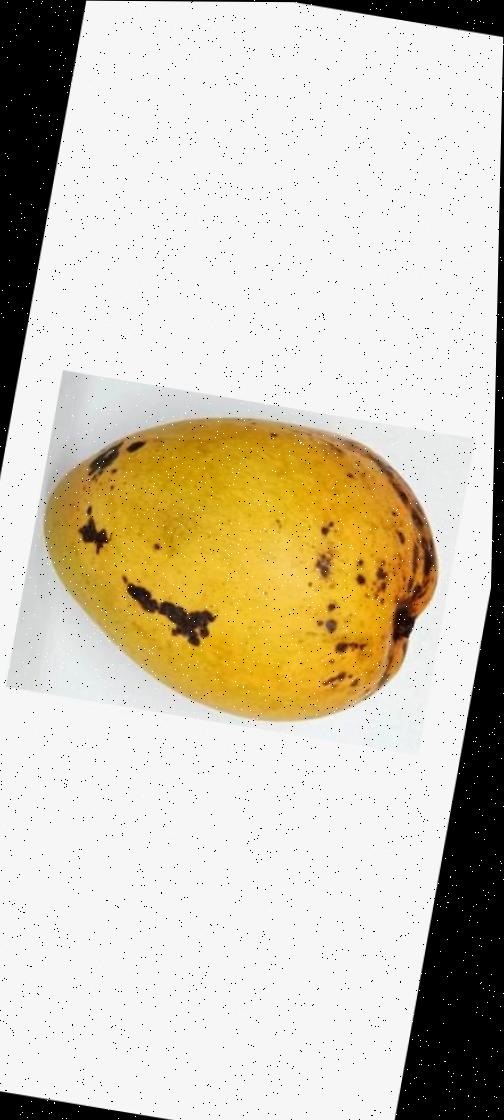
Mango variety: Bari-11